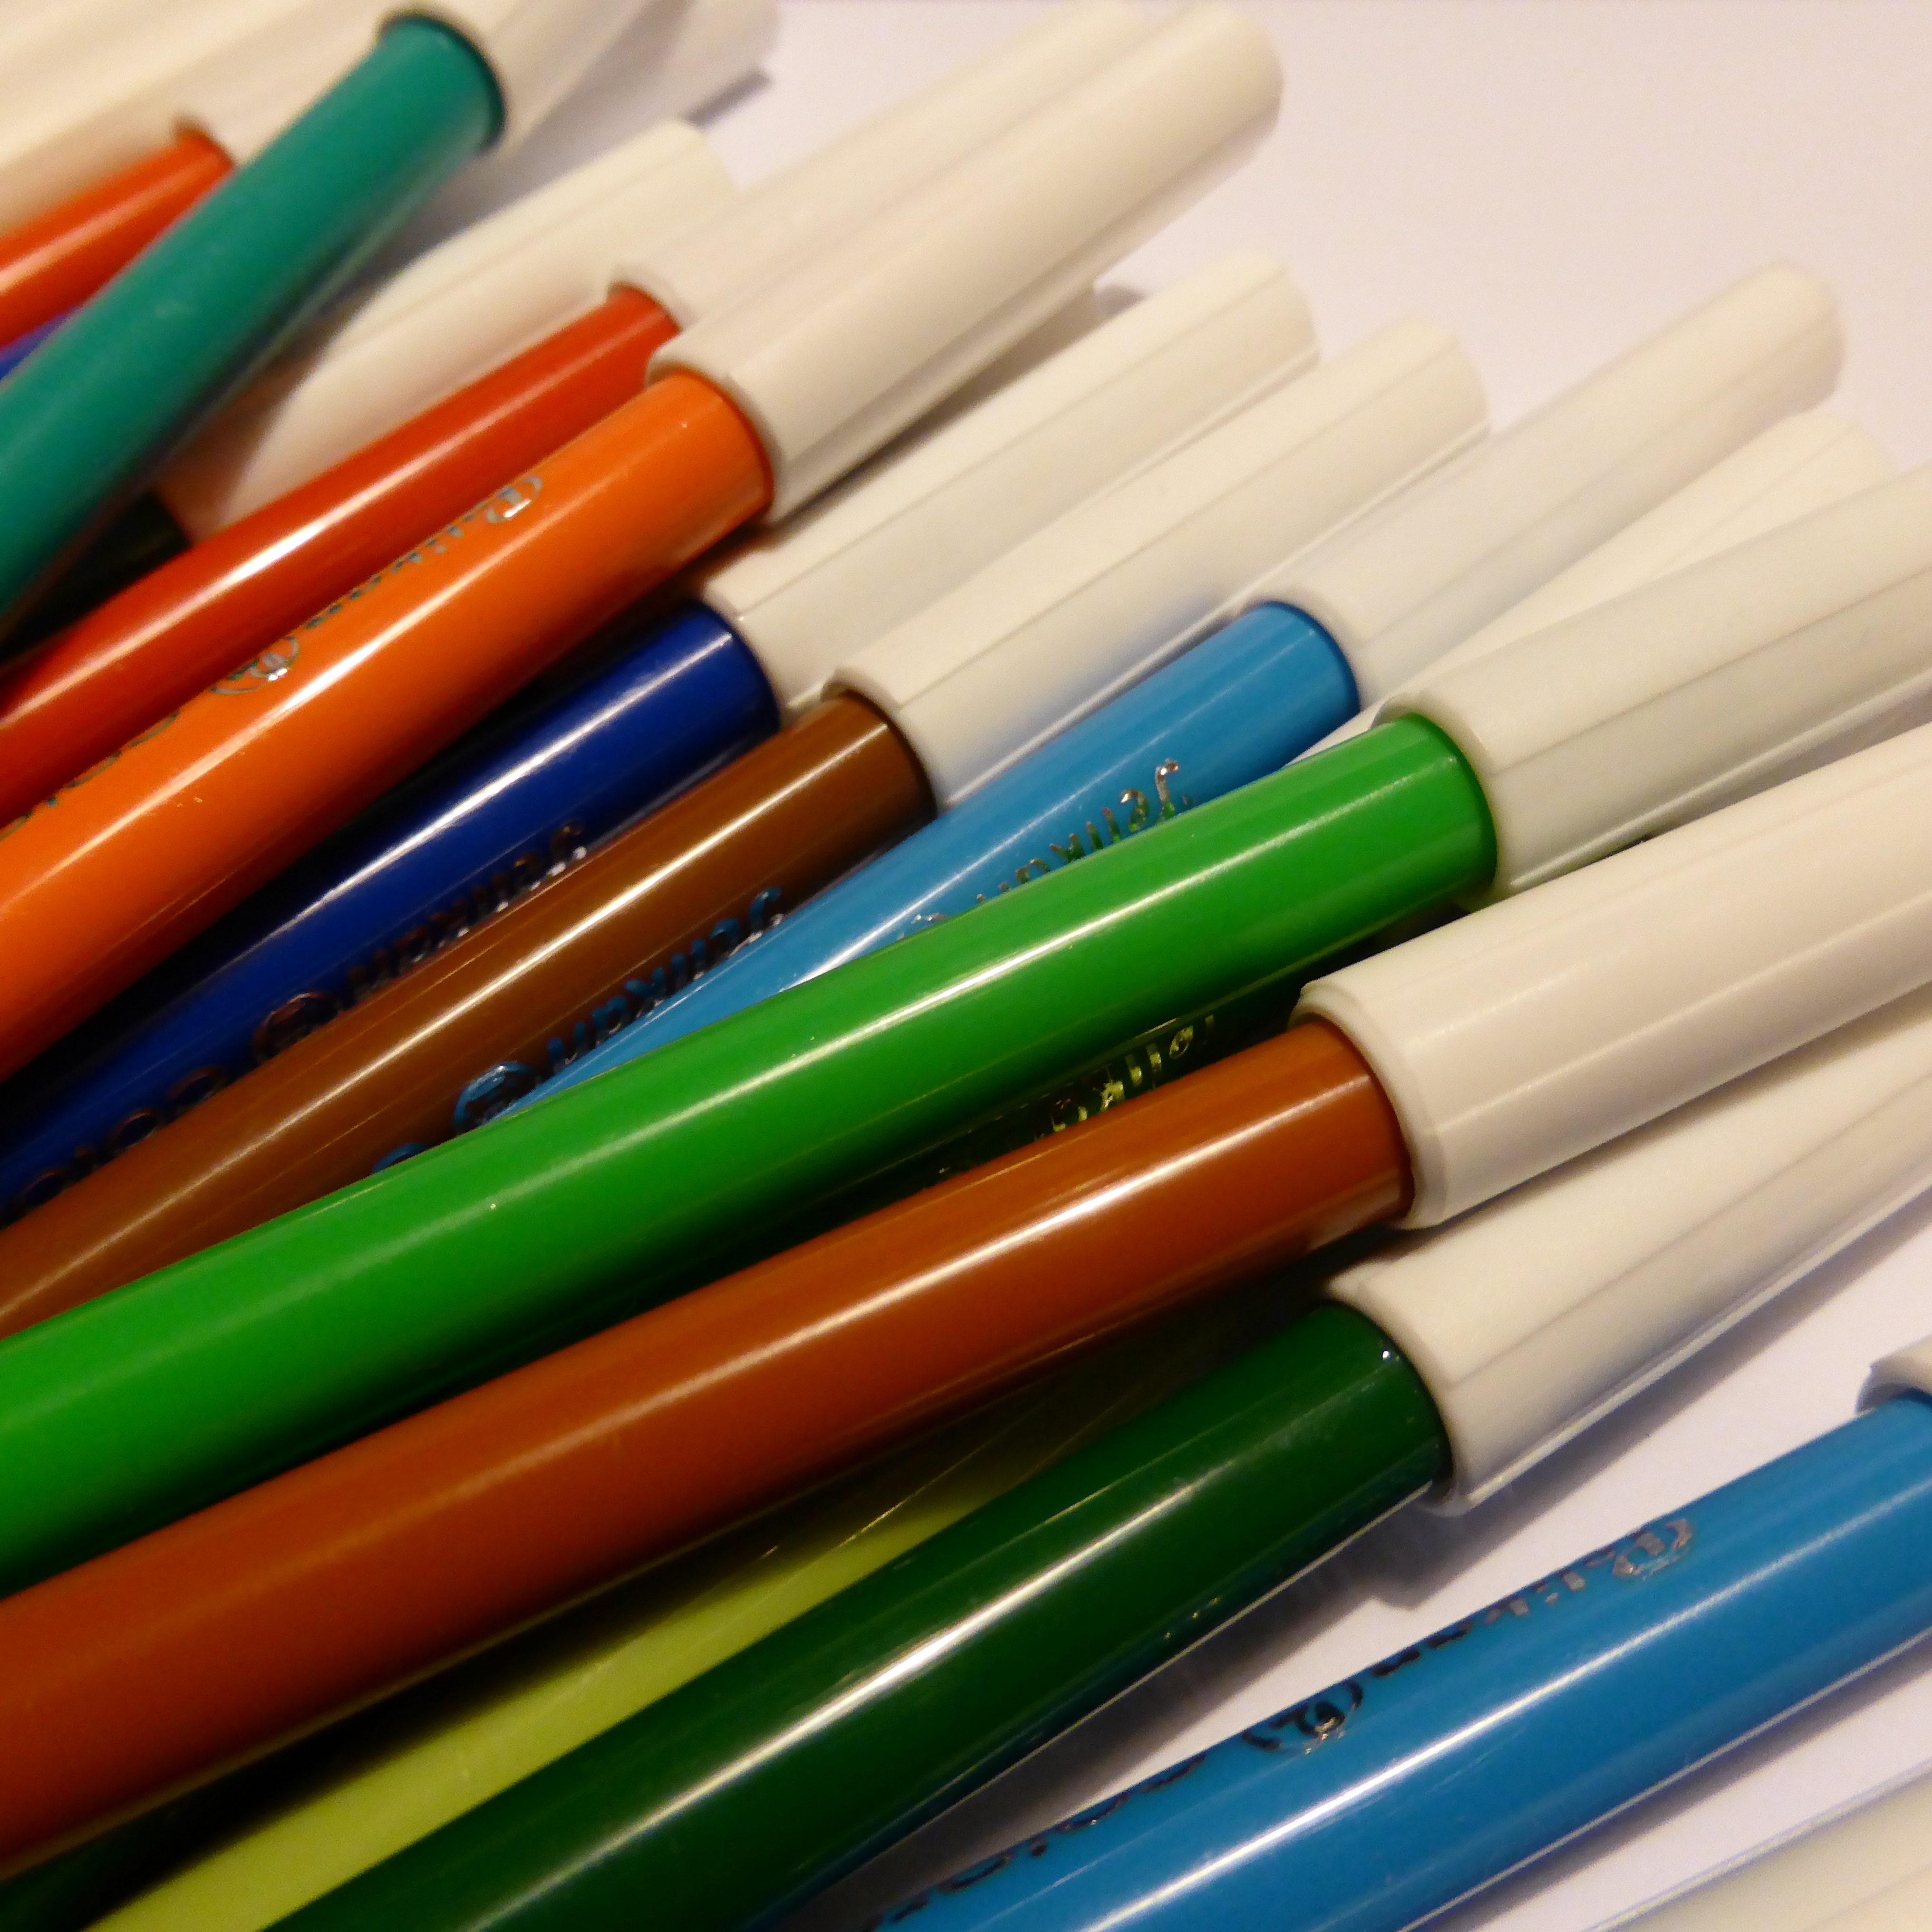
pencil, pen, color, paint, colorful, children, pens, lid, stationery, school, tinker, ball pen, felt tip pens, cue stick